Miss Universe 2016

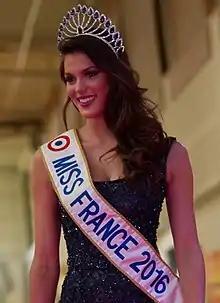
Iris Mittenaere

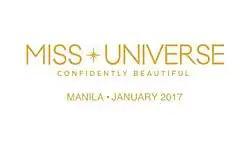

Miss Universe 2016 was the 65th Miss Universe pageant, held at the SM Mall of Asia Arena, in Pasay, Metro Manila, Philippines on January 30, 2017. This was the second time that the pageant skipped a year, after Miss Universe 2014 was held in January 2015.